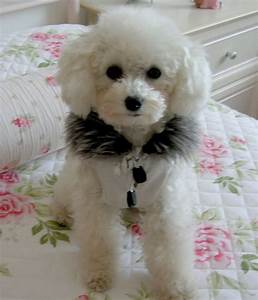
Label: cane